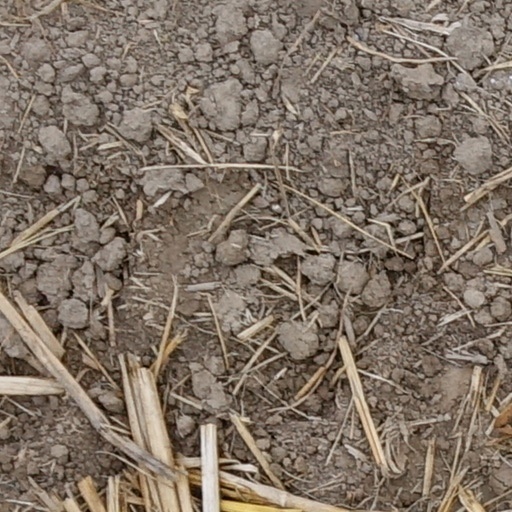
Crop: wheat